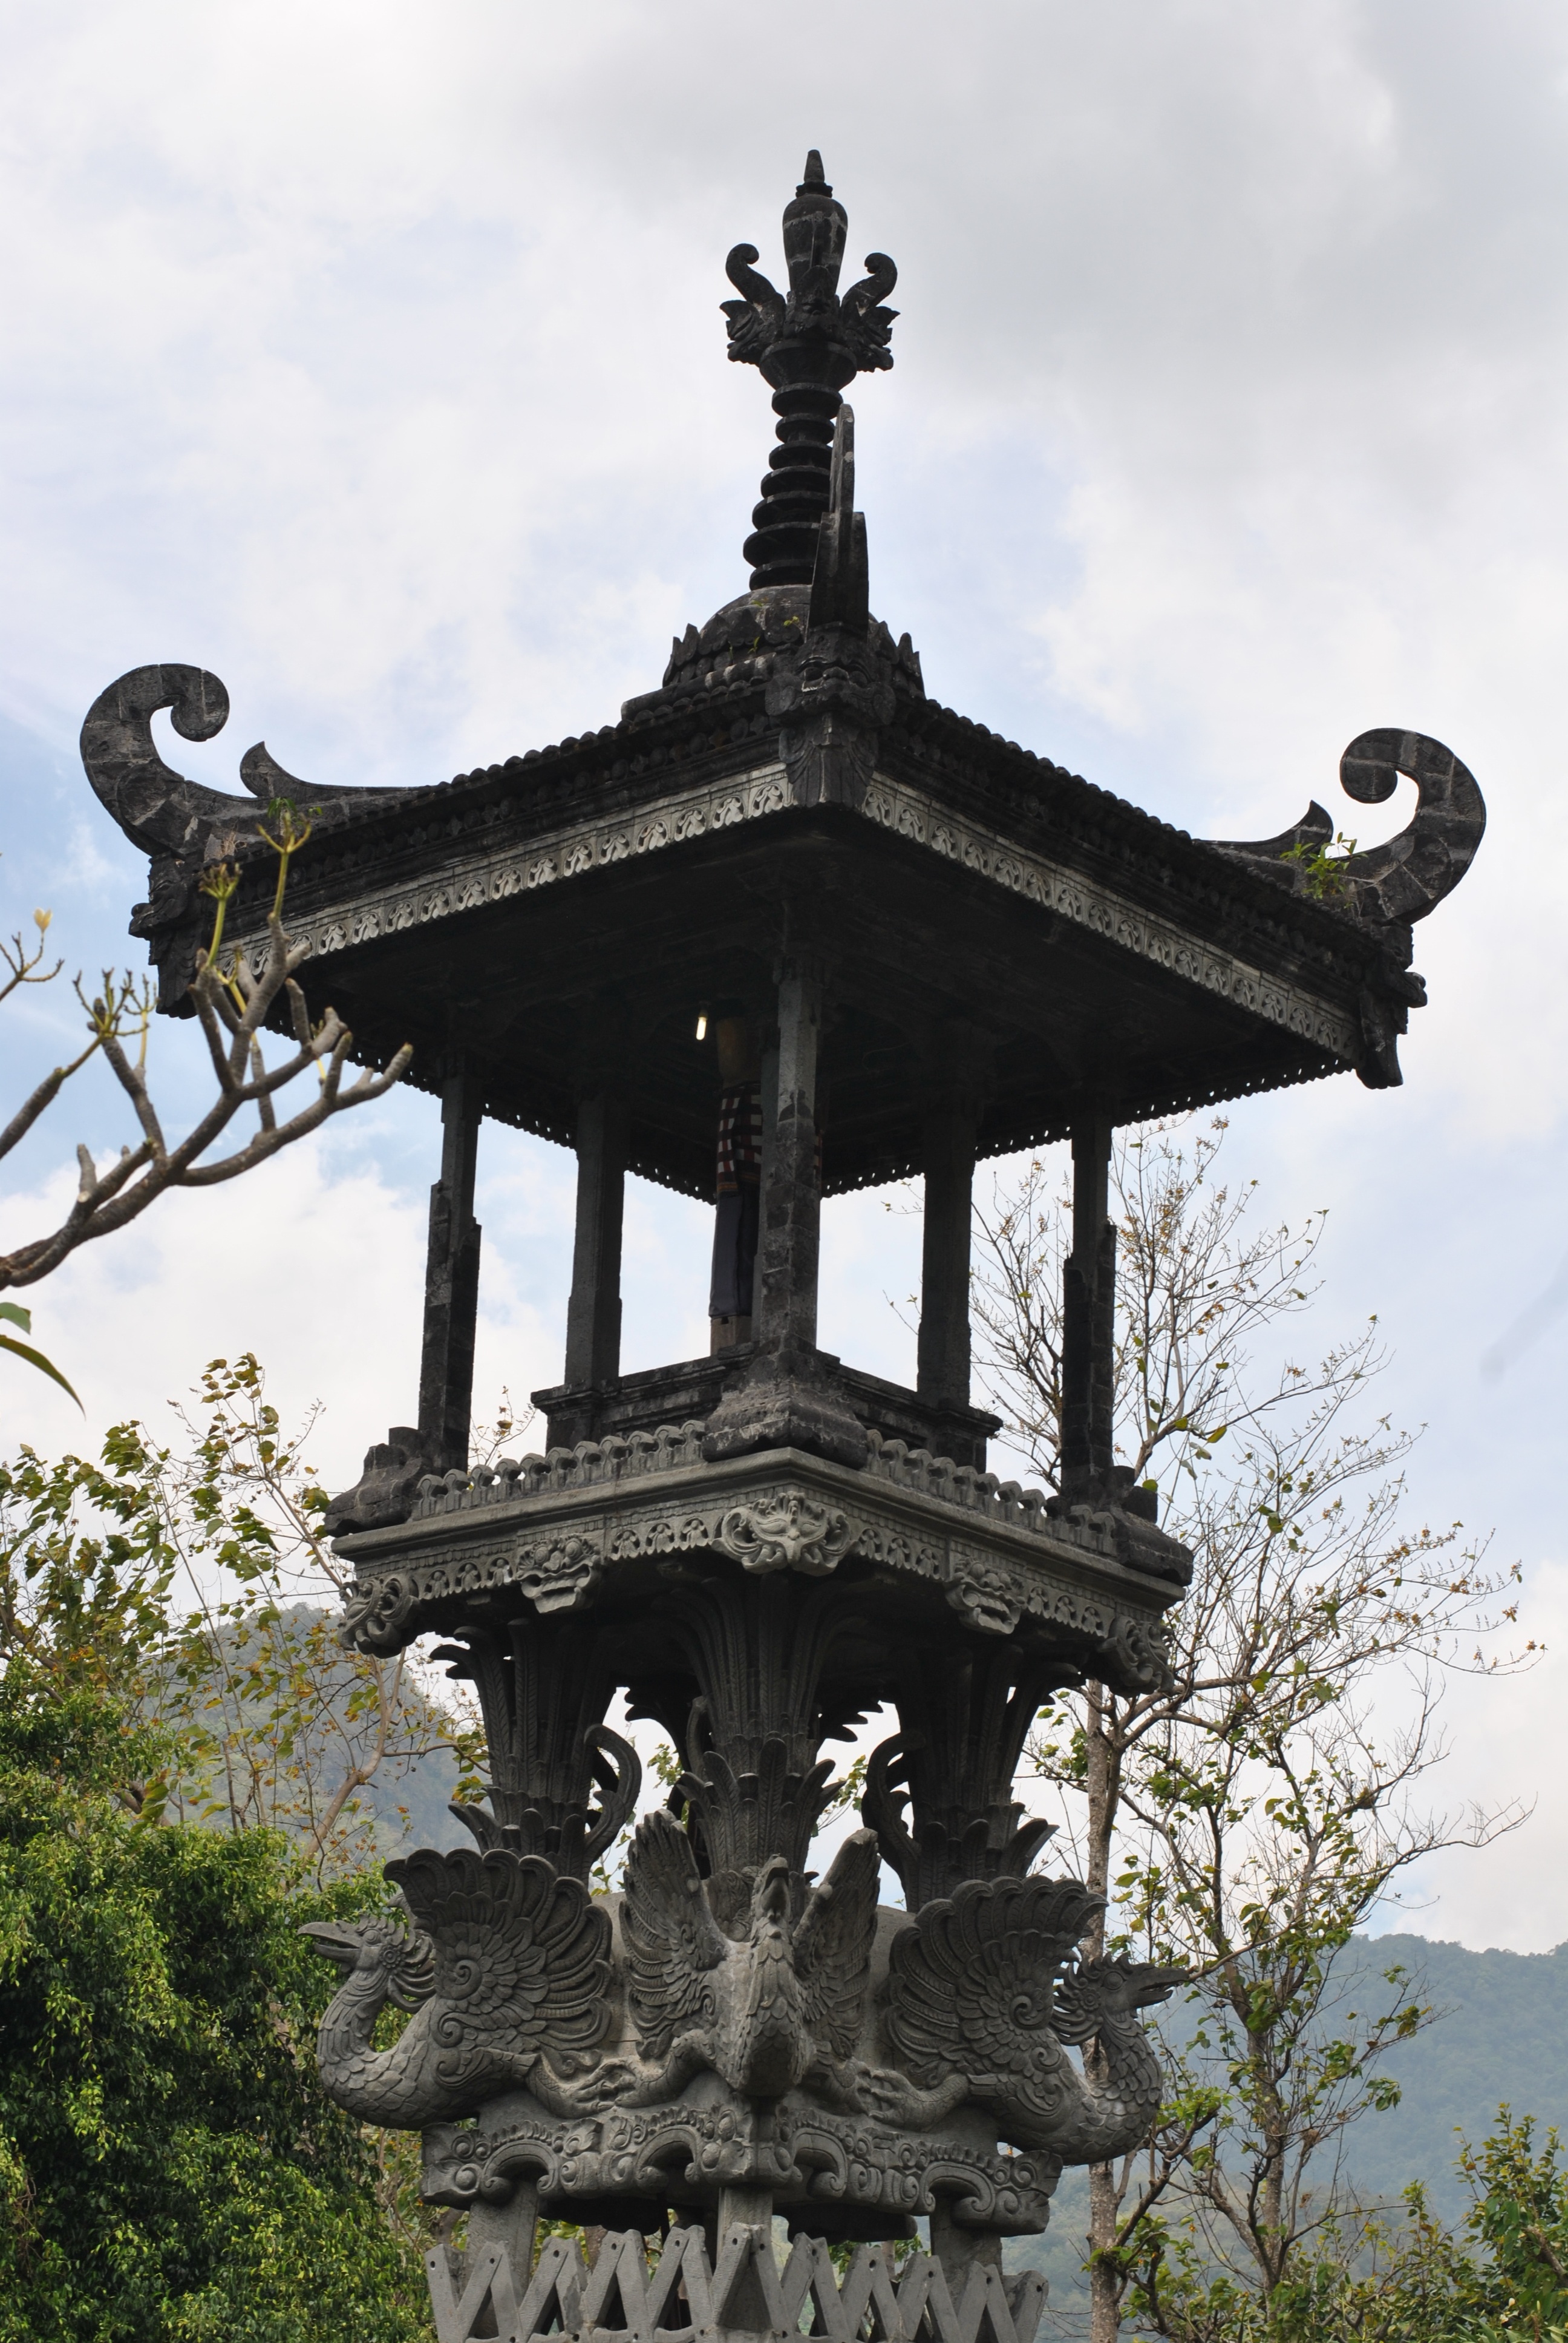
architecture, old, tourist, tower, asia, landmark, sculpture, temple, shrine, hindu, traditional, bali, shinto shrine, pura, melanting